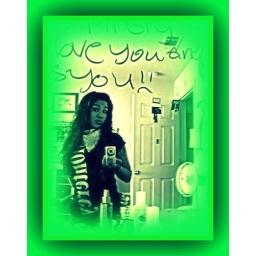
my niggah in crime we b eatin orange chicken all da time